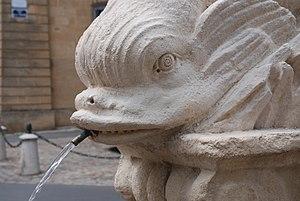
Place des Quatre-Dauphins, Aix-en-Provence